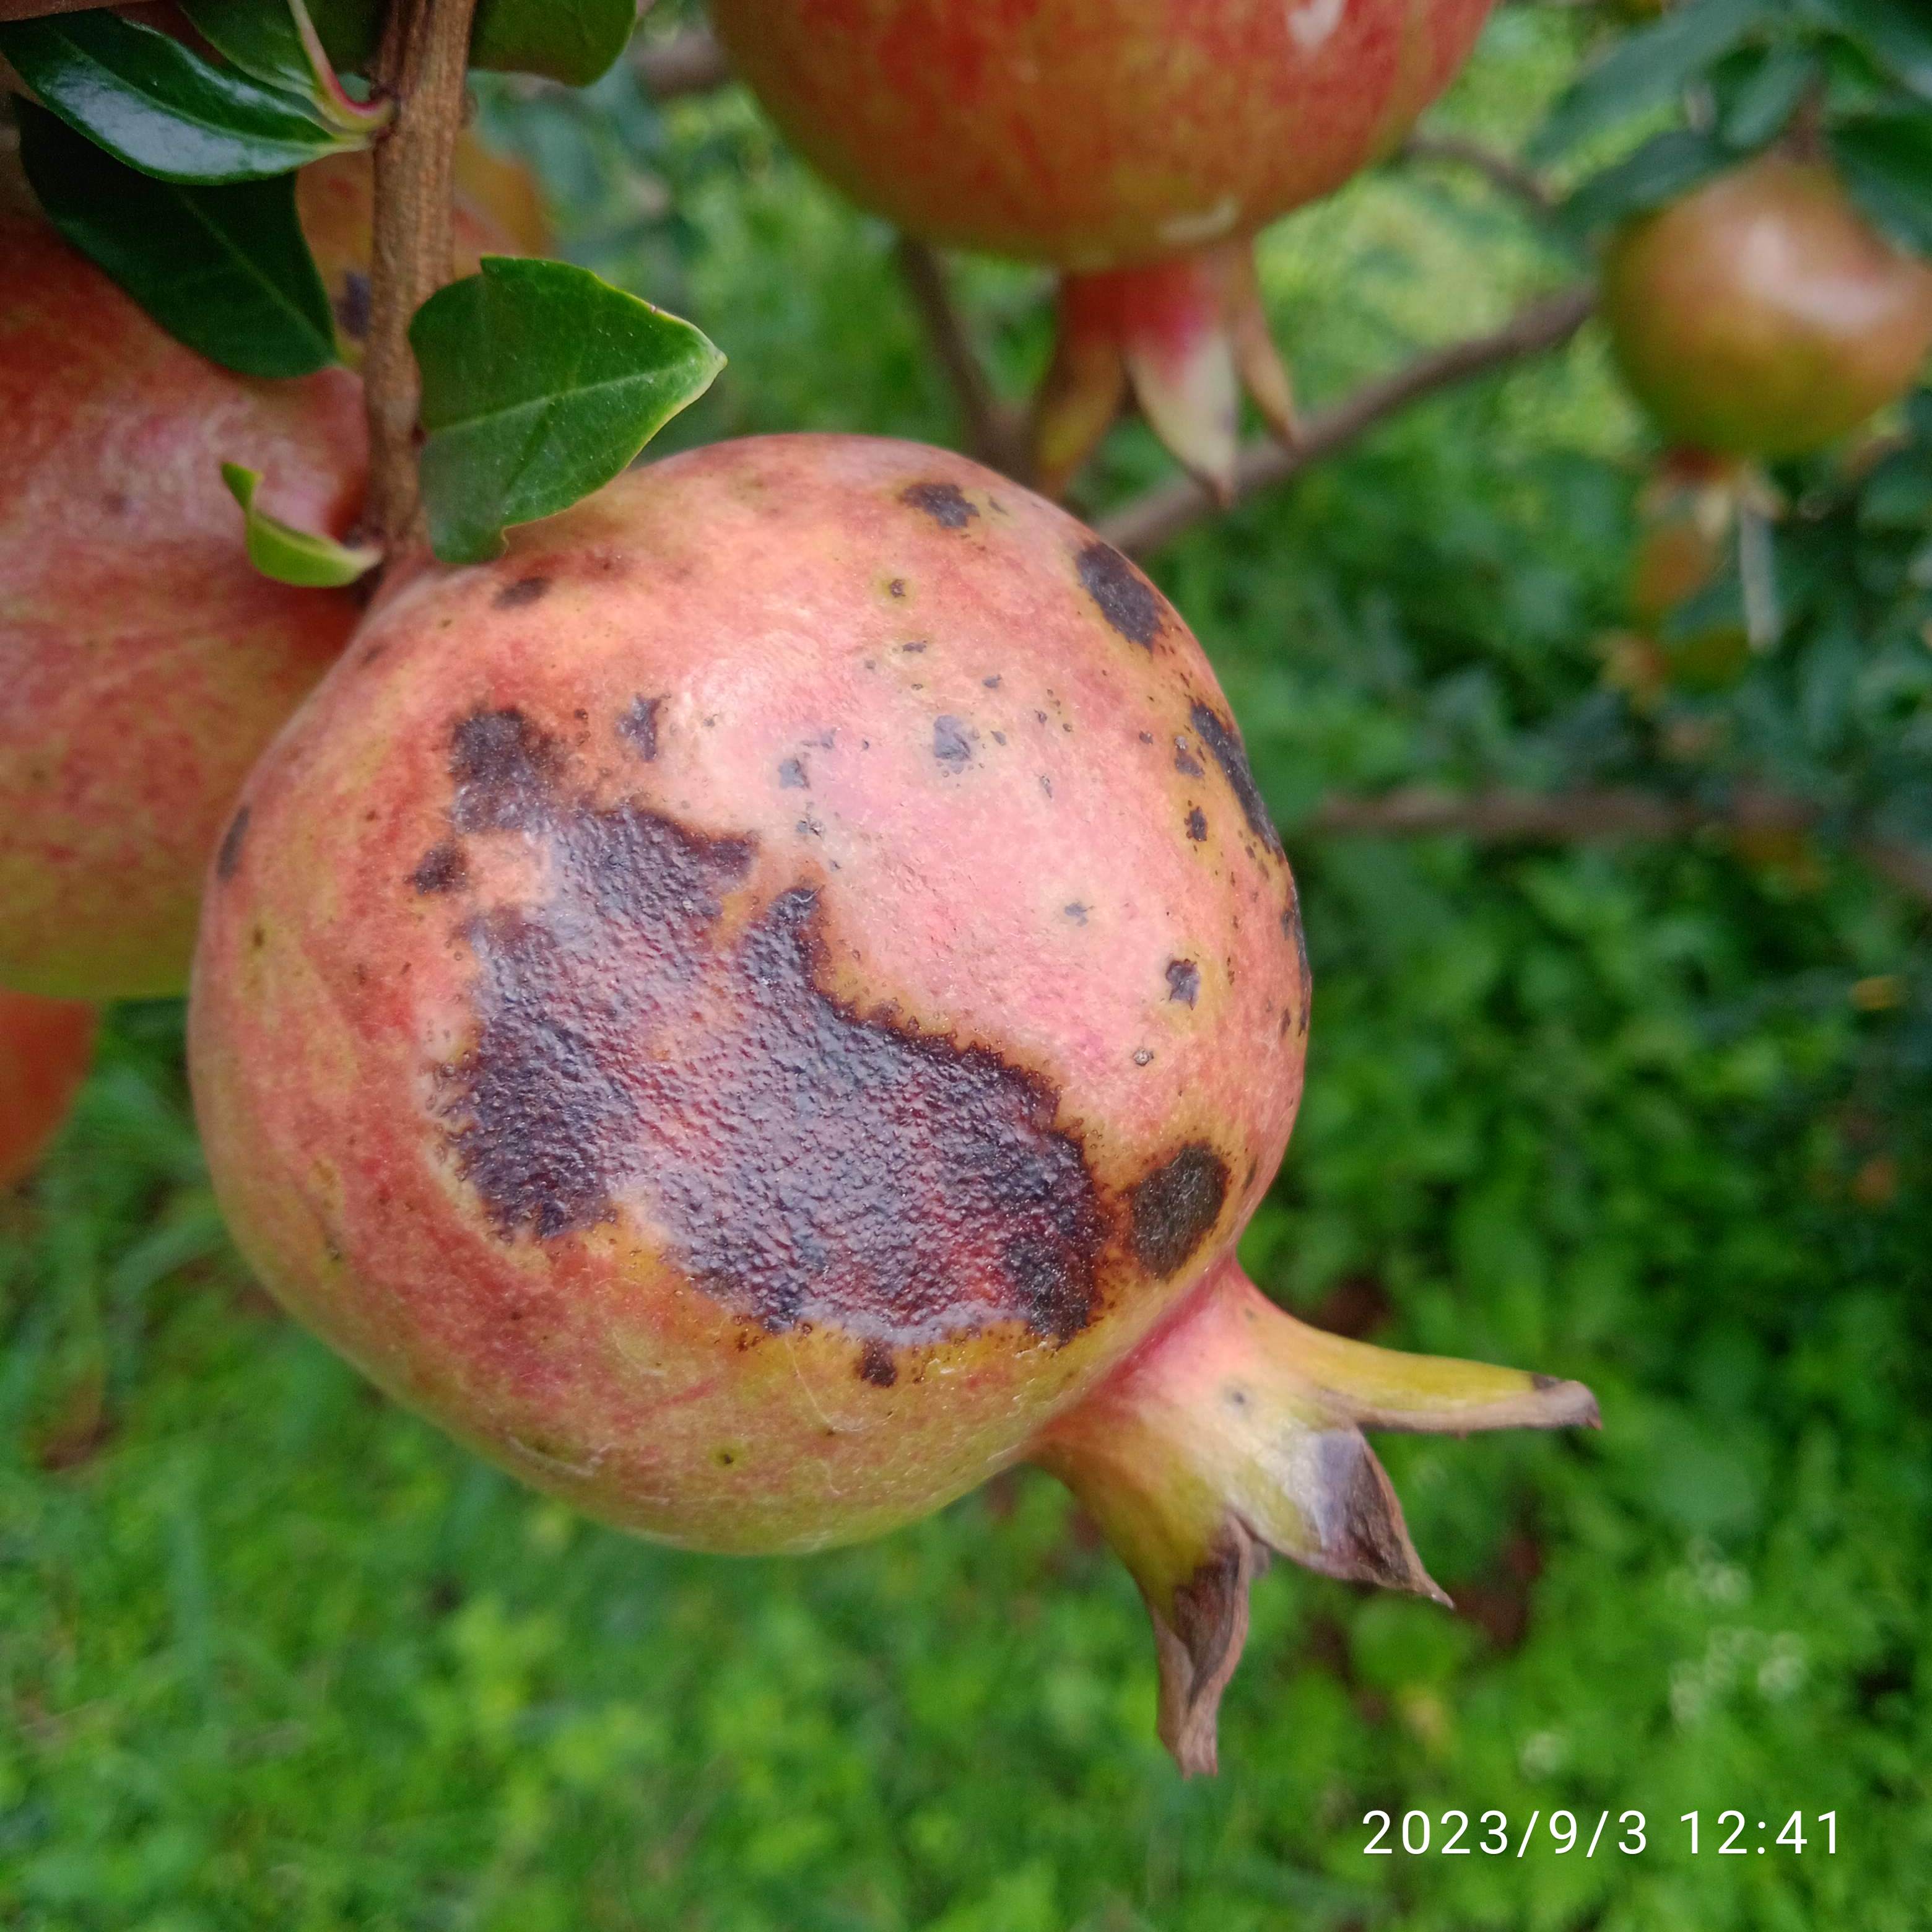
Label: Anthracnose